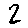
Label: 2